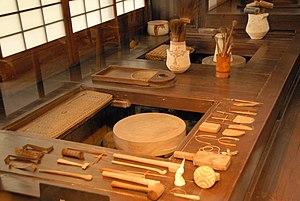
Un tour de potier est, dans le domaine de la poterie, une machine utilisée dans la création de céramiques aux profils arrondis.